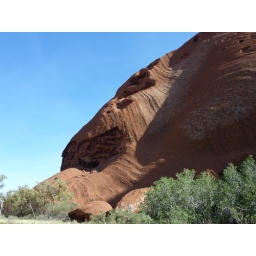
Rock face taken as we walked around the base of Ayers Rock